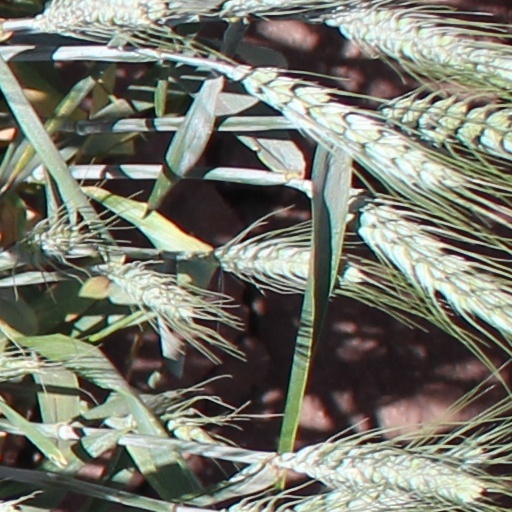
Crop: wheat